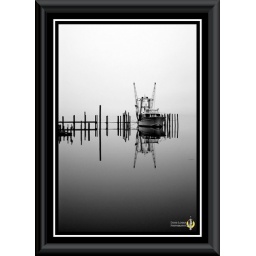
A study in black and white and simplicity. Chamber's Point Creek. Pamlico Beach, NC. December, 2009.